Broken toe

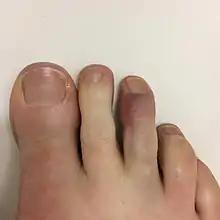
Broken toe with bruising and swelling

Symptoms include pain when the site of the fracture is gently pressed, or when the toe is gently compressed along its length or moved. There may be bruising or swelling; sometimes there is a crackling sound. There may be displacement of the bones; the alignment of the nail bed is compared to the same toe on the uninjured foot to check if the toe has rotated (see spiral fracture).